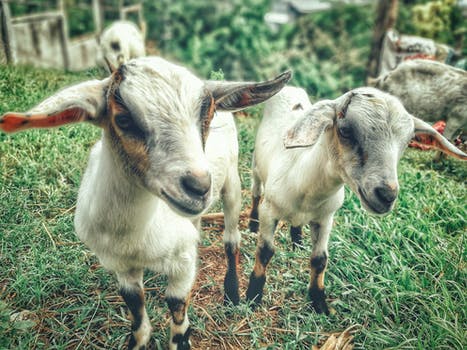
Label: No Watermark